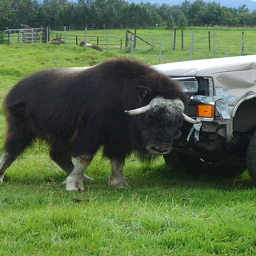
A large horned bull standing in front of a parked truck.
A large buffalo is rubbing up against the car
a big animal that is next to a truck
There is a buffalo next to a vehicle on the grass.
a bison that looks like it rammed this truck